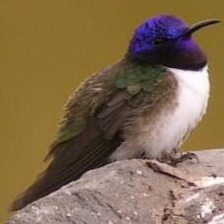
Species: ECUADORIAN HILLSTAR
Scientific name: OREOTROCHILUS CHIMBORAZO
ImageNet parent category: hummingbird